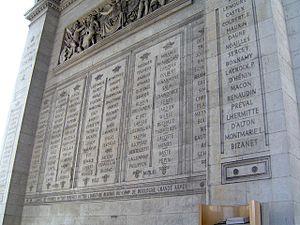
Voici la liste des 660 noms gravés sous l’arc de triomphe de l’Étoile, à Paris, présentée d'une part dans la disposition en 40 colonnes telle qu'elle apparaît sur les 4 piliers du monument et d'autre part suivant l'ordre alphabétique. Les 128 noms soulignés sont ceux des militaires morts au combat. Les noms en gras sont ceux des rois, vice-rois, ministres et maréchaux.
L’arc de triomphe de l’Étoile, souvent appelé simplement l’Arc de triomphe, dont la construction, décidée par l'empereur Napoléon Iᵉʳ, débuta en 1806 et s'acheva en 1836 sous Louis-Philippe, est situé à Paris, dans les 8ᵉ, 16ᵉ, et 17ᵉ arrondissements.